4-6-0

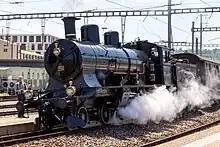
A Swiss Federal Railways Class A 3/5 in Brugg.

In 1903, the CGR placed six Type B locomotives with eight-wheeled bogie tenders in service on the Avontuur narrow gauge line in the Langkloof. They were built by W. G. Bagnall and had bar frames, copper fireboxes and Stephenson valve gear. In 1912, they came into SAR stock and, in 1914, a further three locomotives with slightly longer boilers were acquired by the SAR. One of these was also built by Bagnall while the other two were built by Kerr, Stuart and Company. These three were commonly referred to as the Improved B. When a system of grouping narrow gauge locomotives into classes was eventually introduced somewhere between 1928 and 1930, they were to be classified as Class NG8 but had already been withdrawn from service.